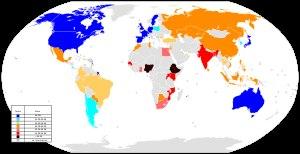
Le Social Progress Index est un indice synthétique créé dans le but de montrer le développement humain d'un pays. L'indice a été en cours de création entre 2009 et 2013. L'indice inclut ainsi 52 indicateurs. Il est publié par la Social Progress Imperative.